New Zealand

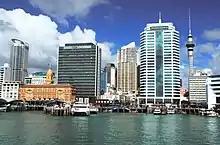
Boats docked in blue-green water. Plate glass skyscrapers rising up in the background.

During the period of the New Zealand colony, Britain was responsible for external trade and foreign relations. The 1923 and 1926 Imperial Conferences decided that New Zealand should be allowed to negotiate its own political treaties, and the first commercial treaty was ratified in 1928 with Japan. On 3 September 1939, New Zealand allied itself with Britain and declared war on Germany with Prime Minister Michael Joseph Savage proclaiming, "Where she goes, we go; where she stands, we stand".